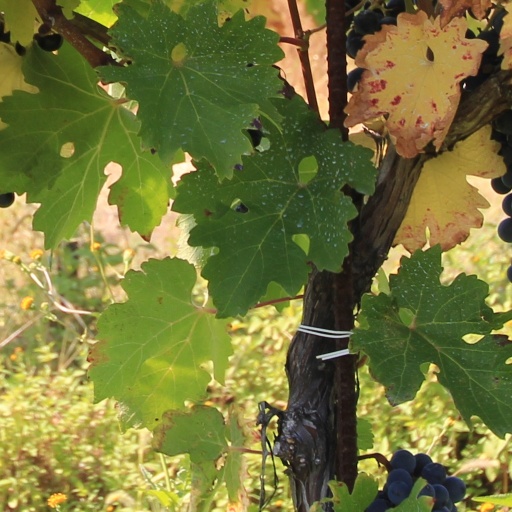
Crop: grape